Campascio railway station

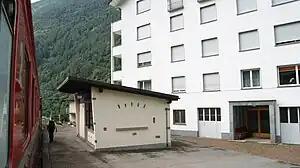
A train at the platform in 2018

Campascio railway station is a railway station in the municipality of Brusio, in the Swiss canton of Graubünden. It is located on the Bernina line of the Rhaetian Railway. Hourly services operate on this line, but not all trains stop at this station.